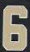
Number: 6